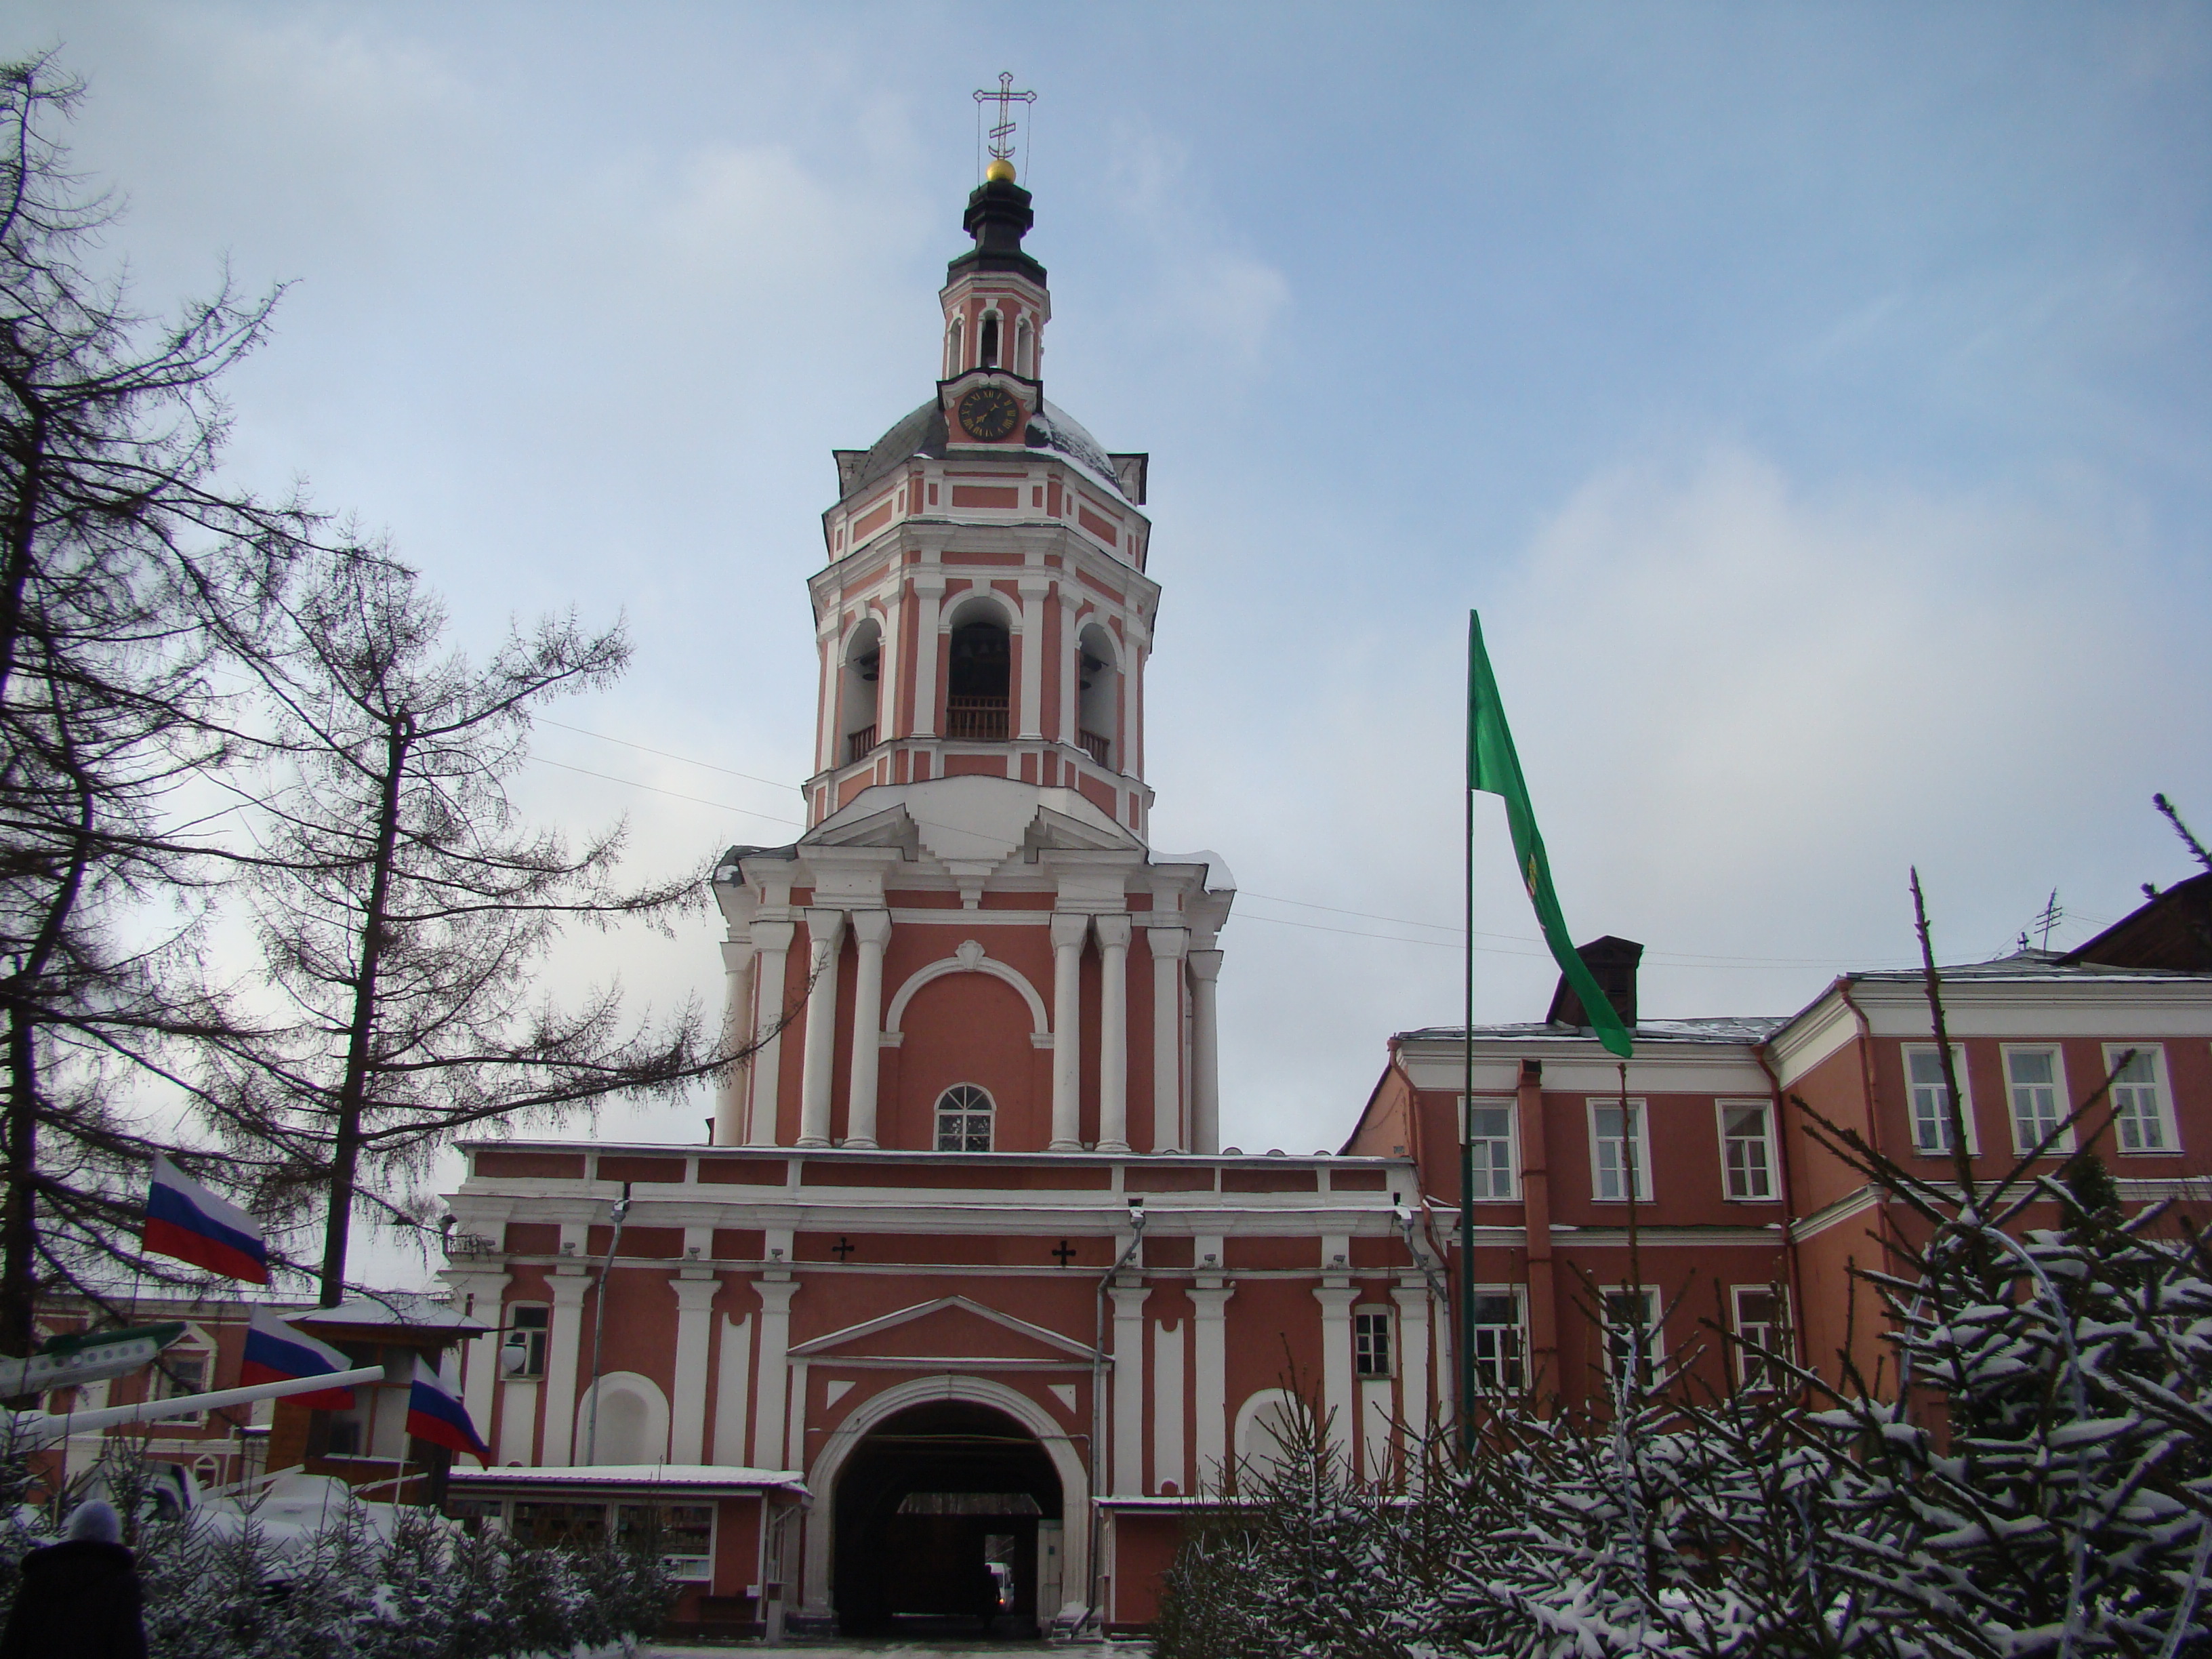
snow, winter, town, building, city, tower, landmark, church, cathedral, place of worship, clock tower, bell tower, spire, steeple, monastery, sony, moscow, russia, moskau, dsch9